Architecture of the Philippines

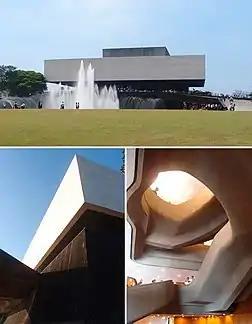
Cultural Center of the Philippines

The arrival of the Spaniards in 1571 brought in European colonial architecture to the Philippines. Though not specifically suited for the hot tropics, European architecture was transposed via Acapulco, Mexico into a uniquely Filipino style.